Tassé

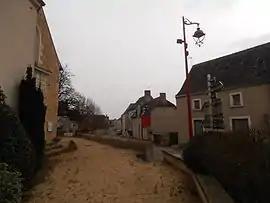
The centre of Tassé

Tassé is a commune in the Sarthe department in the region of Pays de la Loire in north-western France.